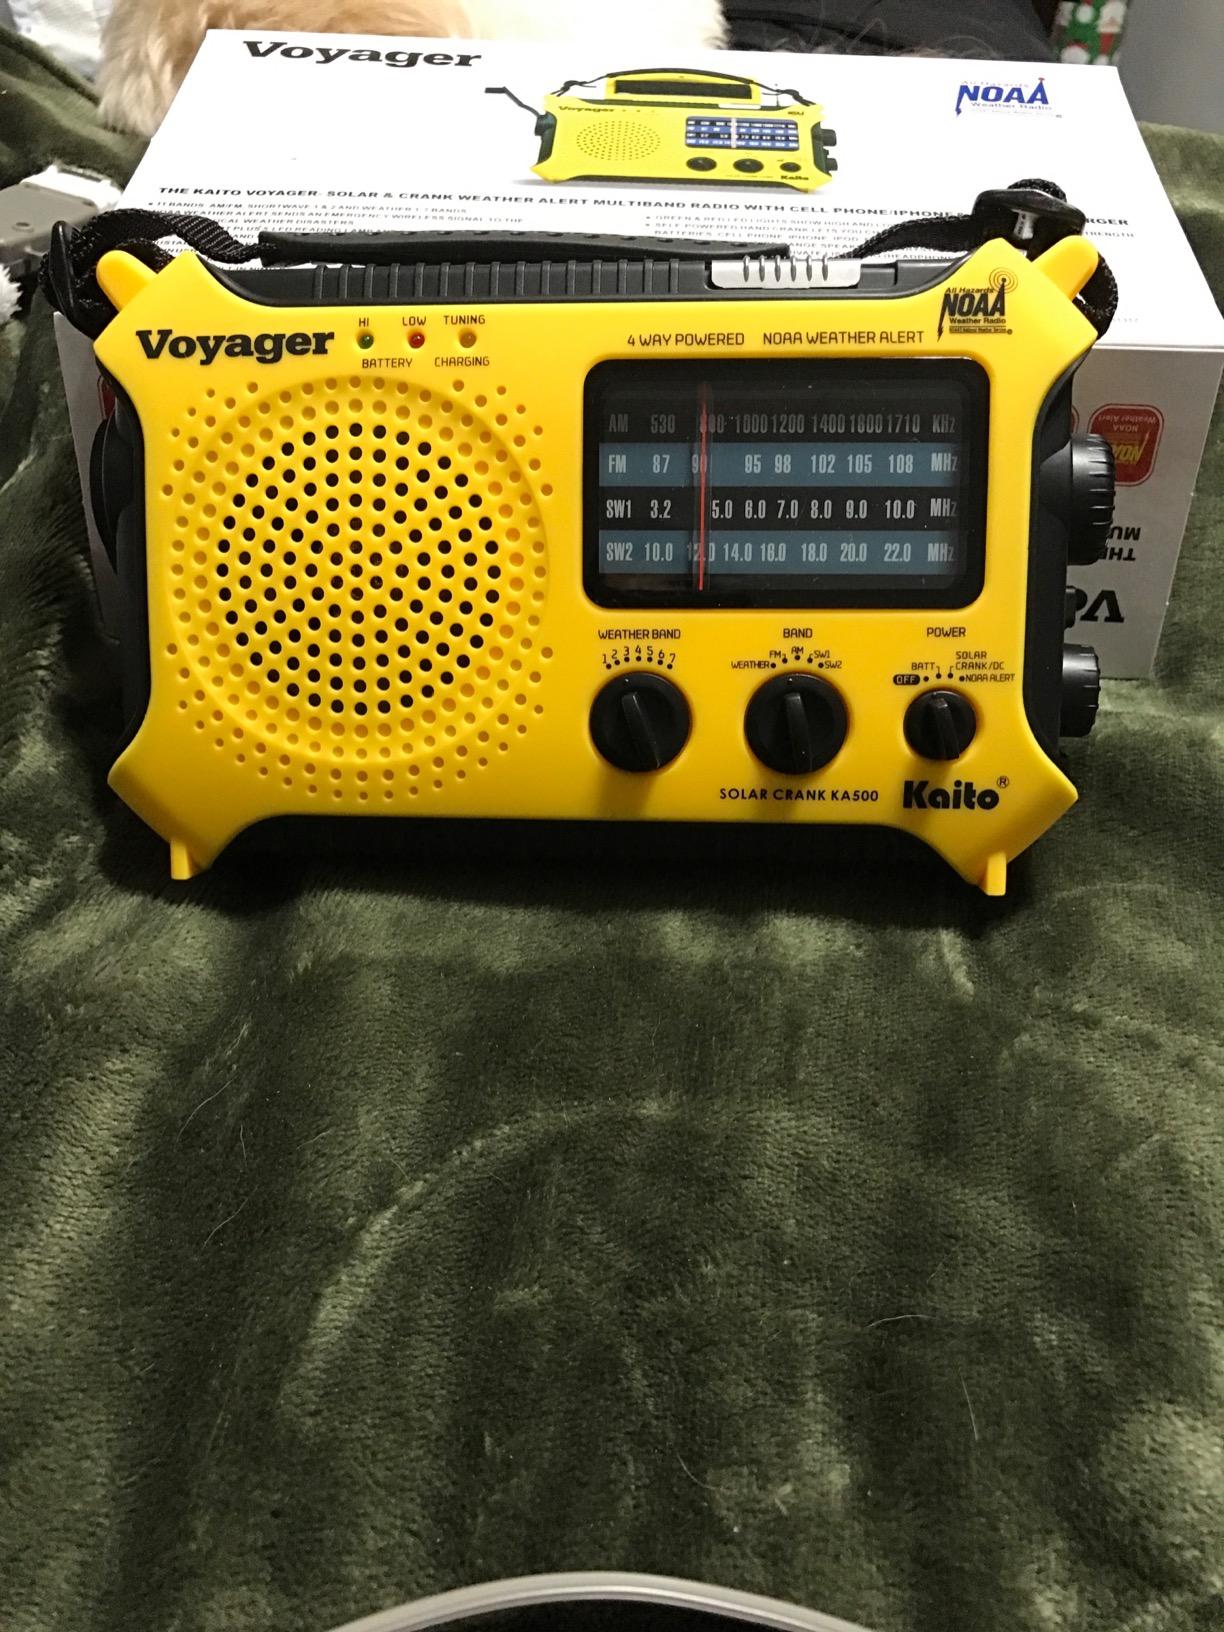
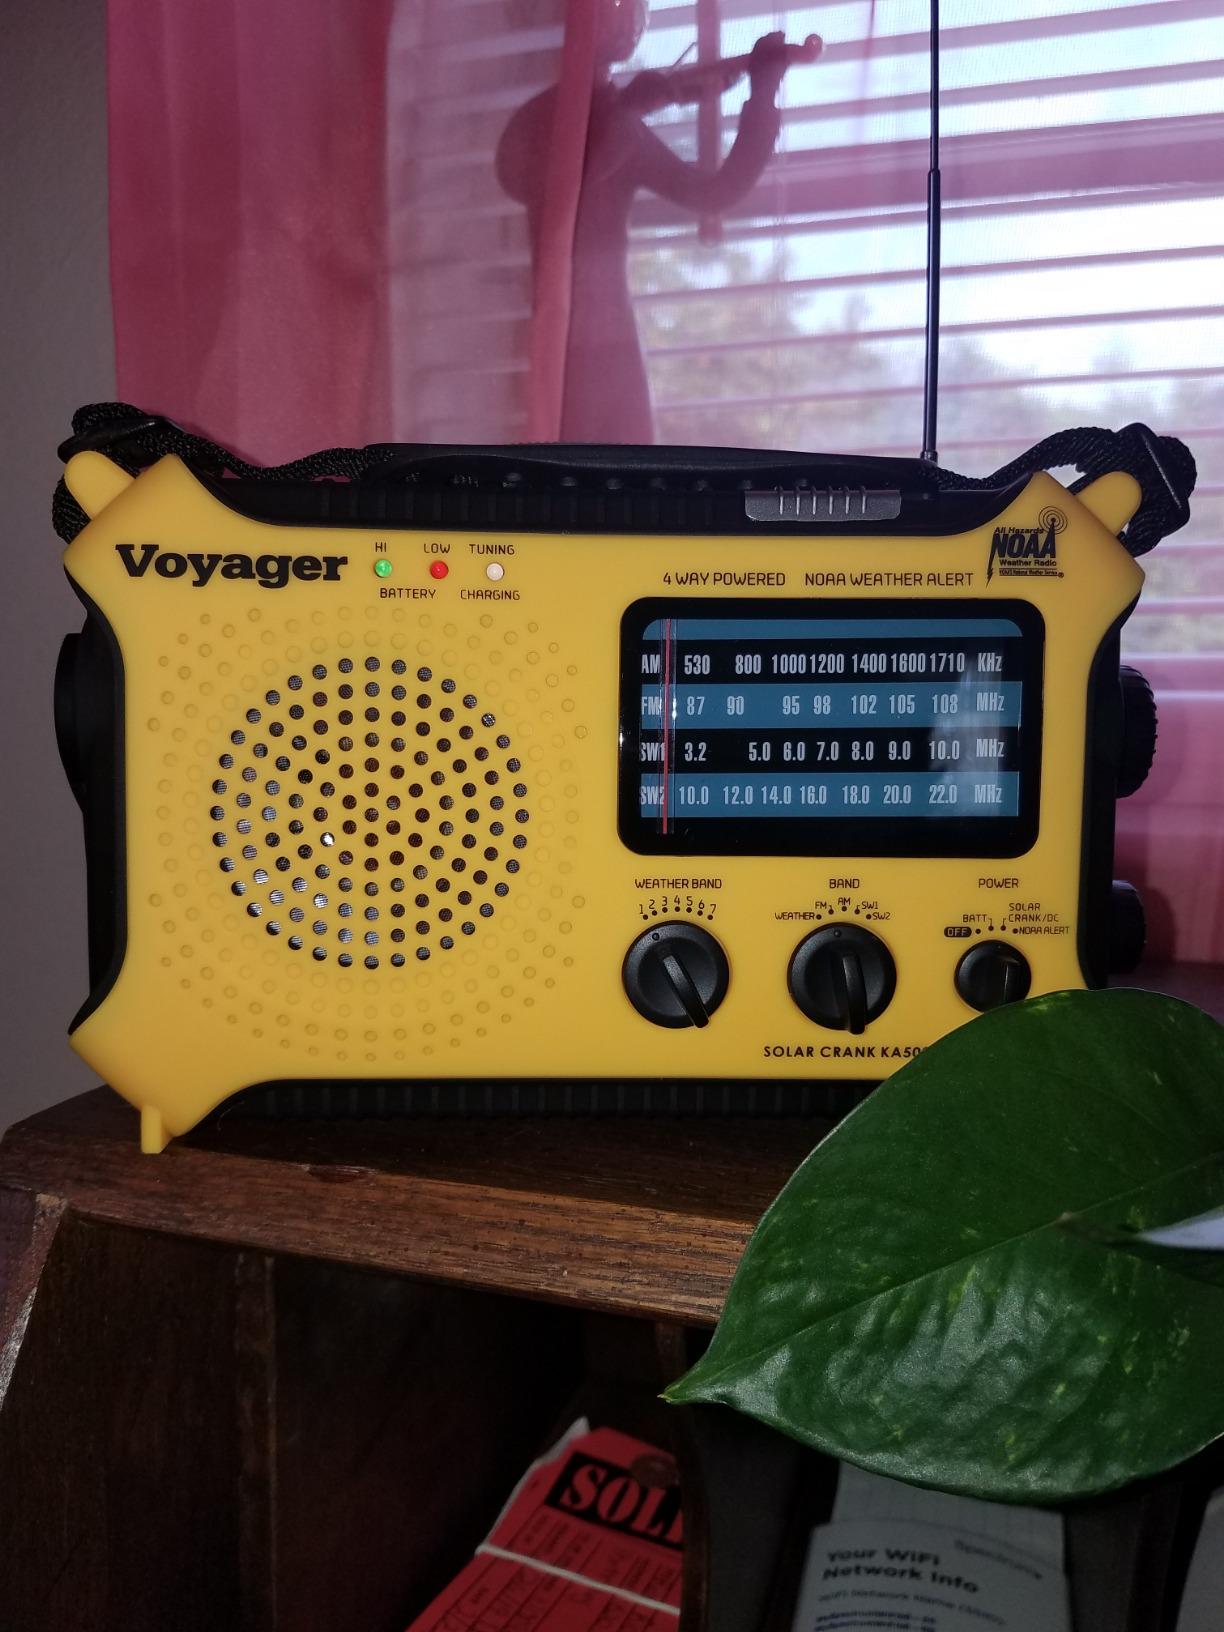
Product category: radio
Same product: yes